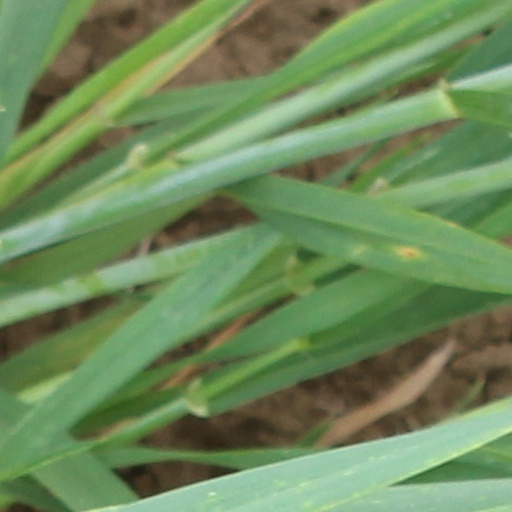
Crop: wheat